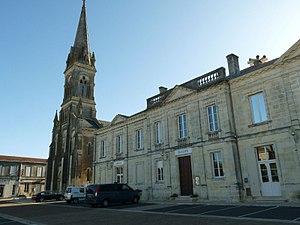
place (mairie et église) de Mirambeau (17), France.